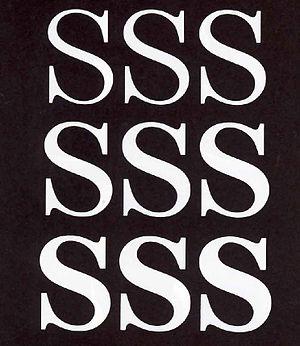
Peter Karow est un entrepreneur allemand, inventeur et développeur de logiciels. Il détient plusieurs brevets dans le domaine de la publication assistée par ordinateur et est connu pour son travail sur les polices numériques. Il a contribué à plusieurs livres et à des brevets liés au développement de systèmes d’exploitation pour ordinateurs. Il est reconnu comme l’inventeur de la méthode de numérisation des contours de caractères utilisée pour la création des polices numériques.